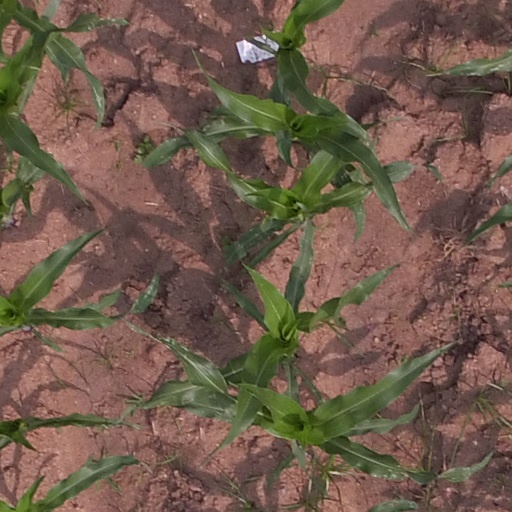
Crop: maize; corn